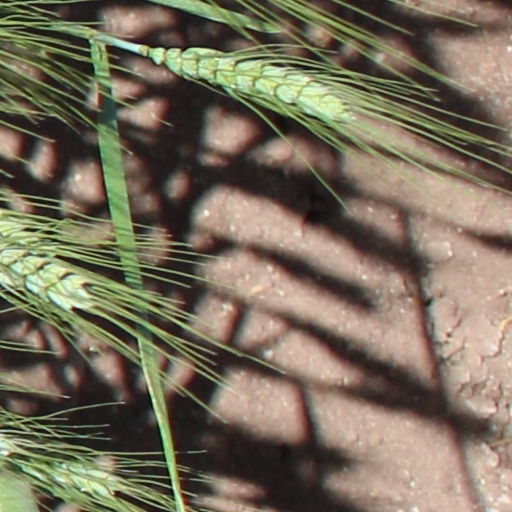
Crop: wheat